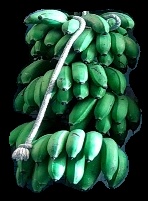
Variety: rasbale
Grade: grade2